Astronaut

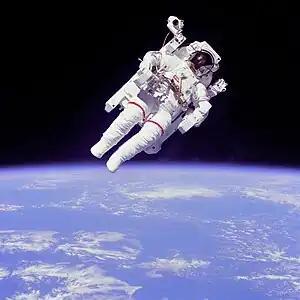
NASA astronaut Bruce McCandless II using a Manned Maneuvering Unit outside on shuttle mission STS-41-B in 1984.

An astronaut (from the Ancient Greek, meaning 'star', and, meaning 'sailor') is a person trained, equipped, and deployed by a human spaceflight program to serve as a commander or crew member of a spacecraft. Although generally reserved for professional space travelers, the term is sometimes applied to anyone who travels into space, including scientists, politicians, journalists, and space tourists.